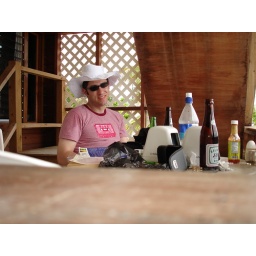
annoyed in a white hat